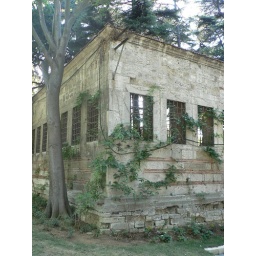
Cool building wall in Istanbul.